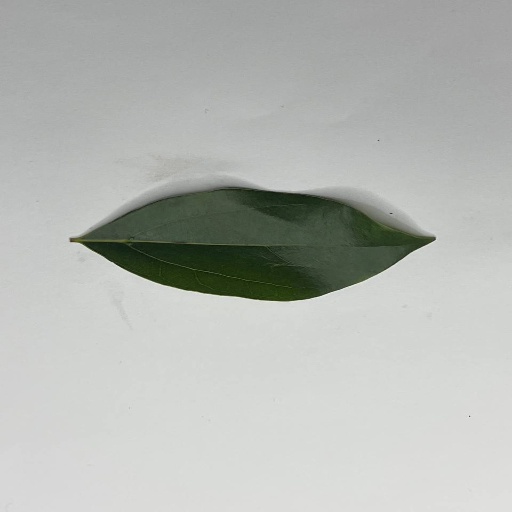
Species: Camphor
Leaf condition: Healthy Leaf